Orrest Head

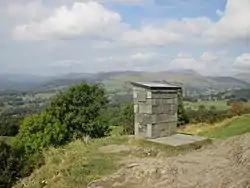
View to the north-east from the summit of Orrest Head

Orrest Head is a hill in the English Lake District on the eastern shores of Windermere. It is the subject of a chapter in Wainwright's "The Outlying Fells of Lakeland", and the first fell he climbed. He describes it as ""our first ascent in Lakeland, our first sight of mountains in tumultuous array across glittering waters, our awakening to beauty"" and also as ""a fitting finale, too, to a life made happy by fellwandering"".